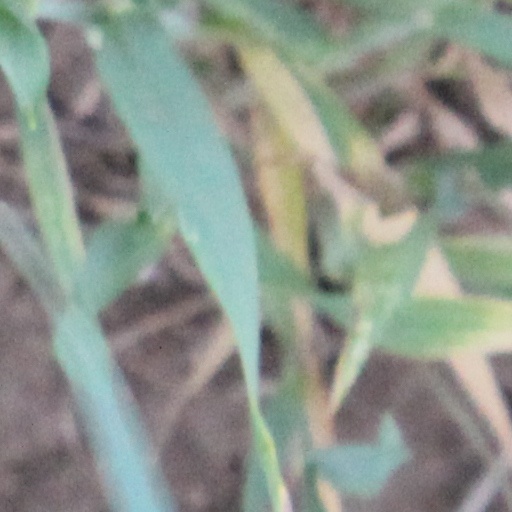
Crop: wheat